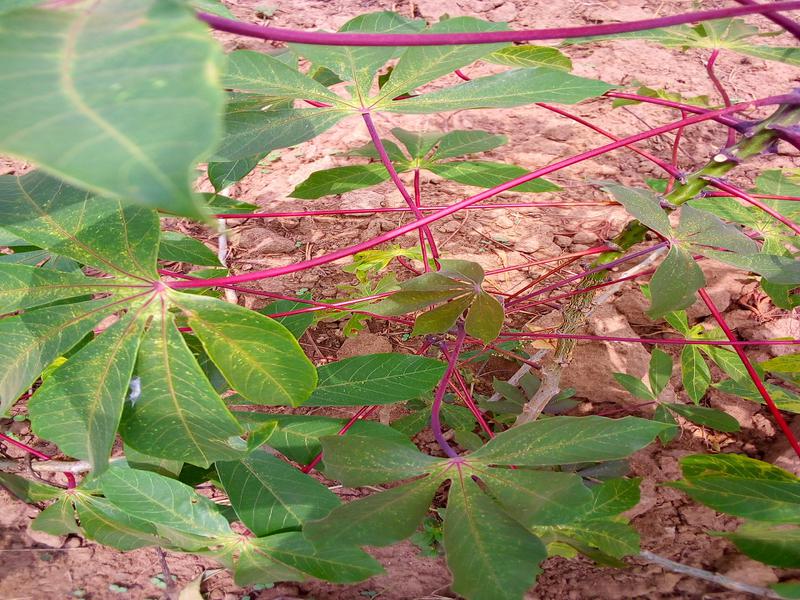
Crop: cassava
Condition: green_mottle